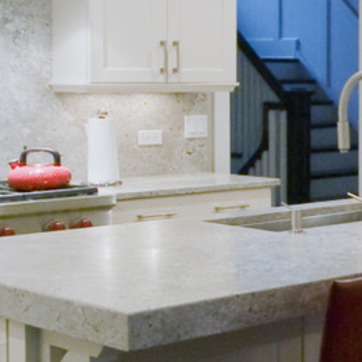
Material: polishedstone